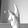
ASL letter: K